The Alley Man

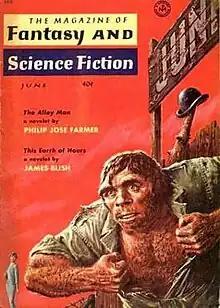
"The Alley Man" was originally published in the June 1959 issue of "F & SF", with a cover illustration by Ed Emshwiller.

"The Alley Man" (1959) is a science fiction short story by American writer Philip José Farmer (1918-2009). It relates the life of Old Man Paley, who may or may not be the last Neanderthal — or "Paleolithic" man, as his name suggests — still alive in the 20th century.